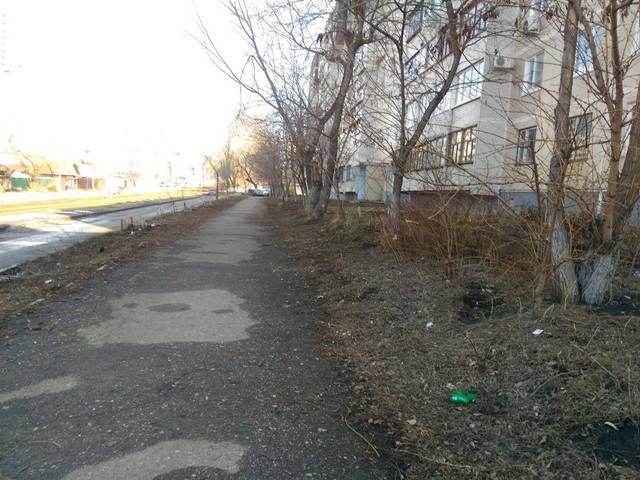
Region: Russia
Coordinates: 54.336, 48.399